Siege of Gloucester

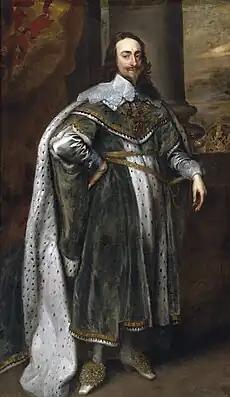
Painting

Following the Royalist defeat at the Battle of Edgehill in October 1642, King Charles I's control of the south was limited to Cornwall, Wales and the Marches, and a pocket of the Thames Valley around Oxford, where he based his wartime capital. The ruling Puritan elite of Gloucester ensured the city of some 5,000 inhabitants would be from the outset a staunchly Parliamentarian stronghold in the struggle against an anti-Puritan King and his Catholic Queen Henrietta Maria. Possession of Gloucester, along with Bristol to the south, threatened both Oxford and access to the Royalist recruiting grounds of Wales.